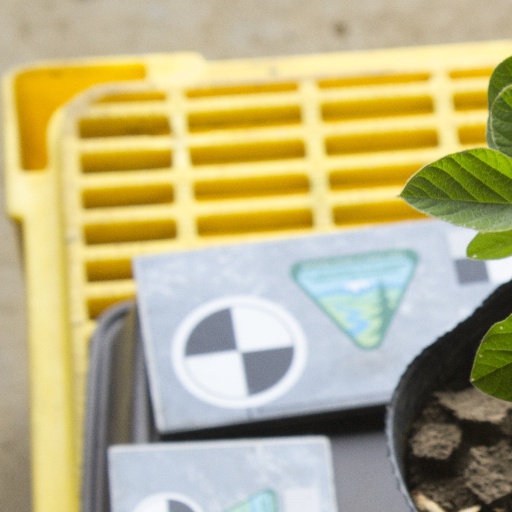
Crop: soybean